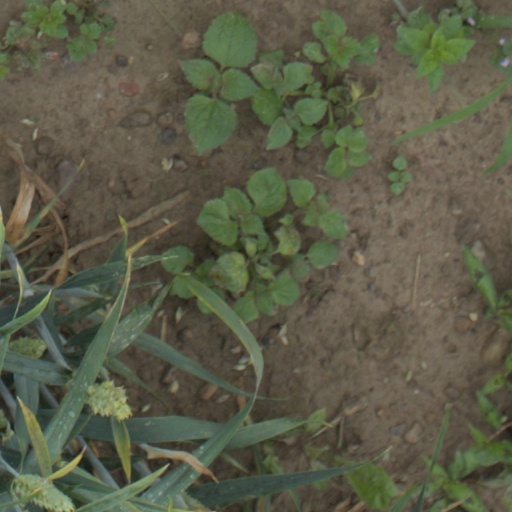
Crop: wheat